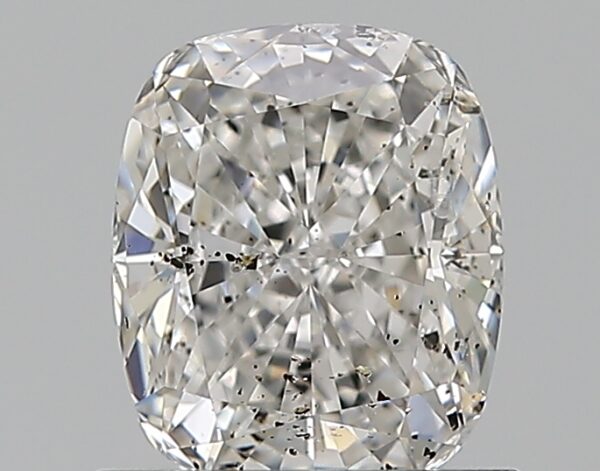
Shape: cushion
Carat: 1.01
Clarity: SI2
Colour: E
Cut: EX
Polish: EX
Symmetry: EX
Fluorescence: VSL
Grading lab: IGI
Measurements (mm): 6.43 x 5.35 x 3.58